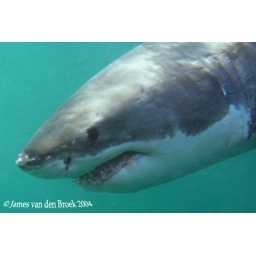
Taken with my hand over the side of the boat in the water as the shark swam past